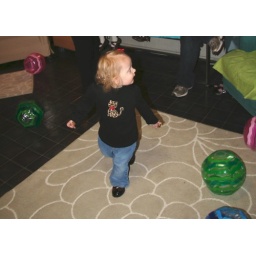
Party Girl Ellie groves in the ball pit/dance floor